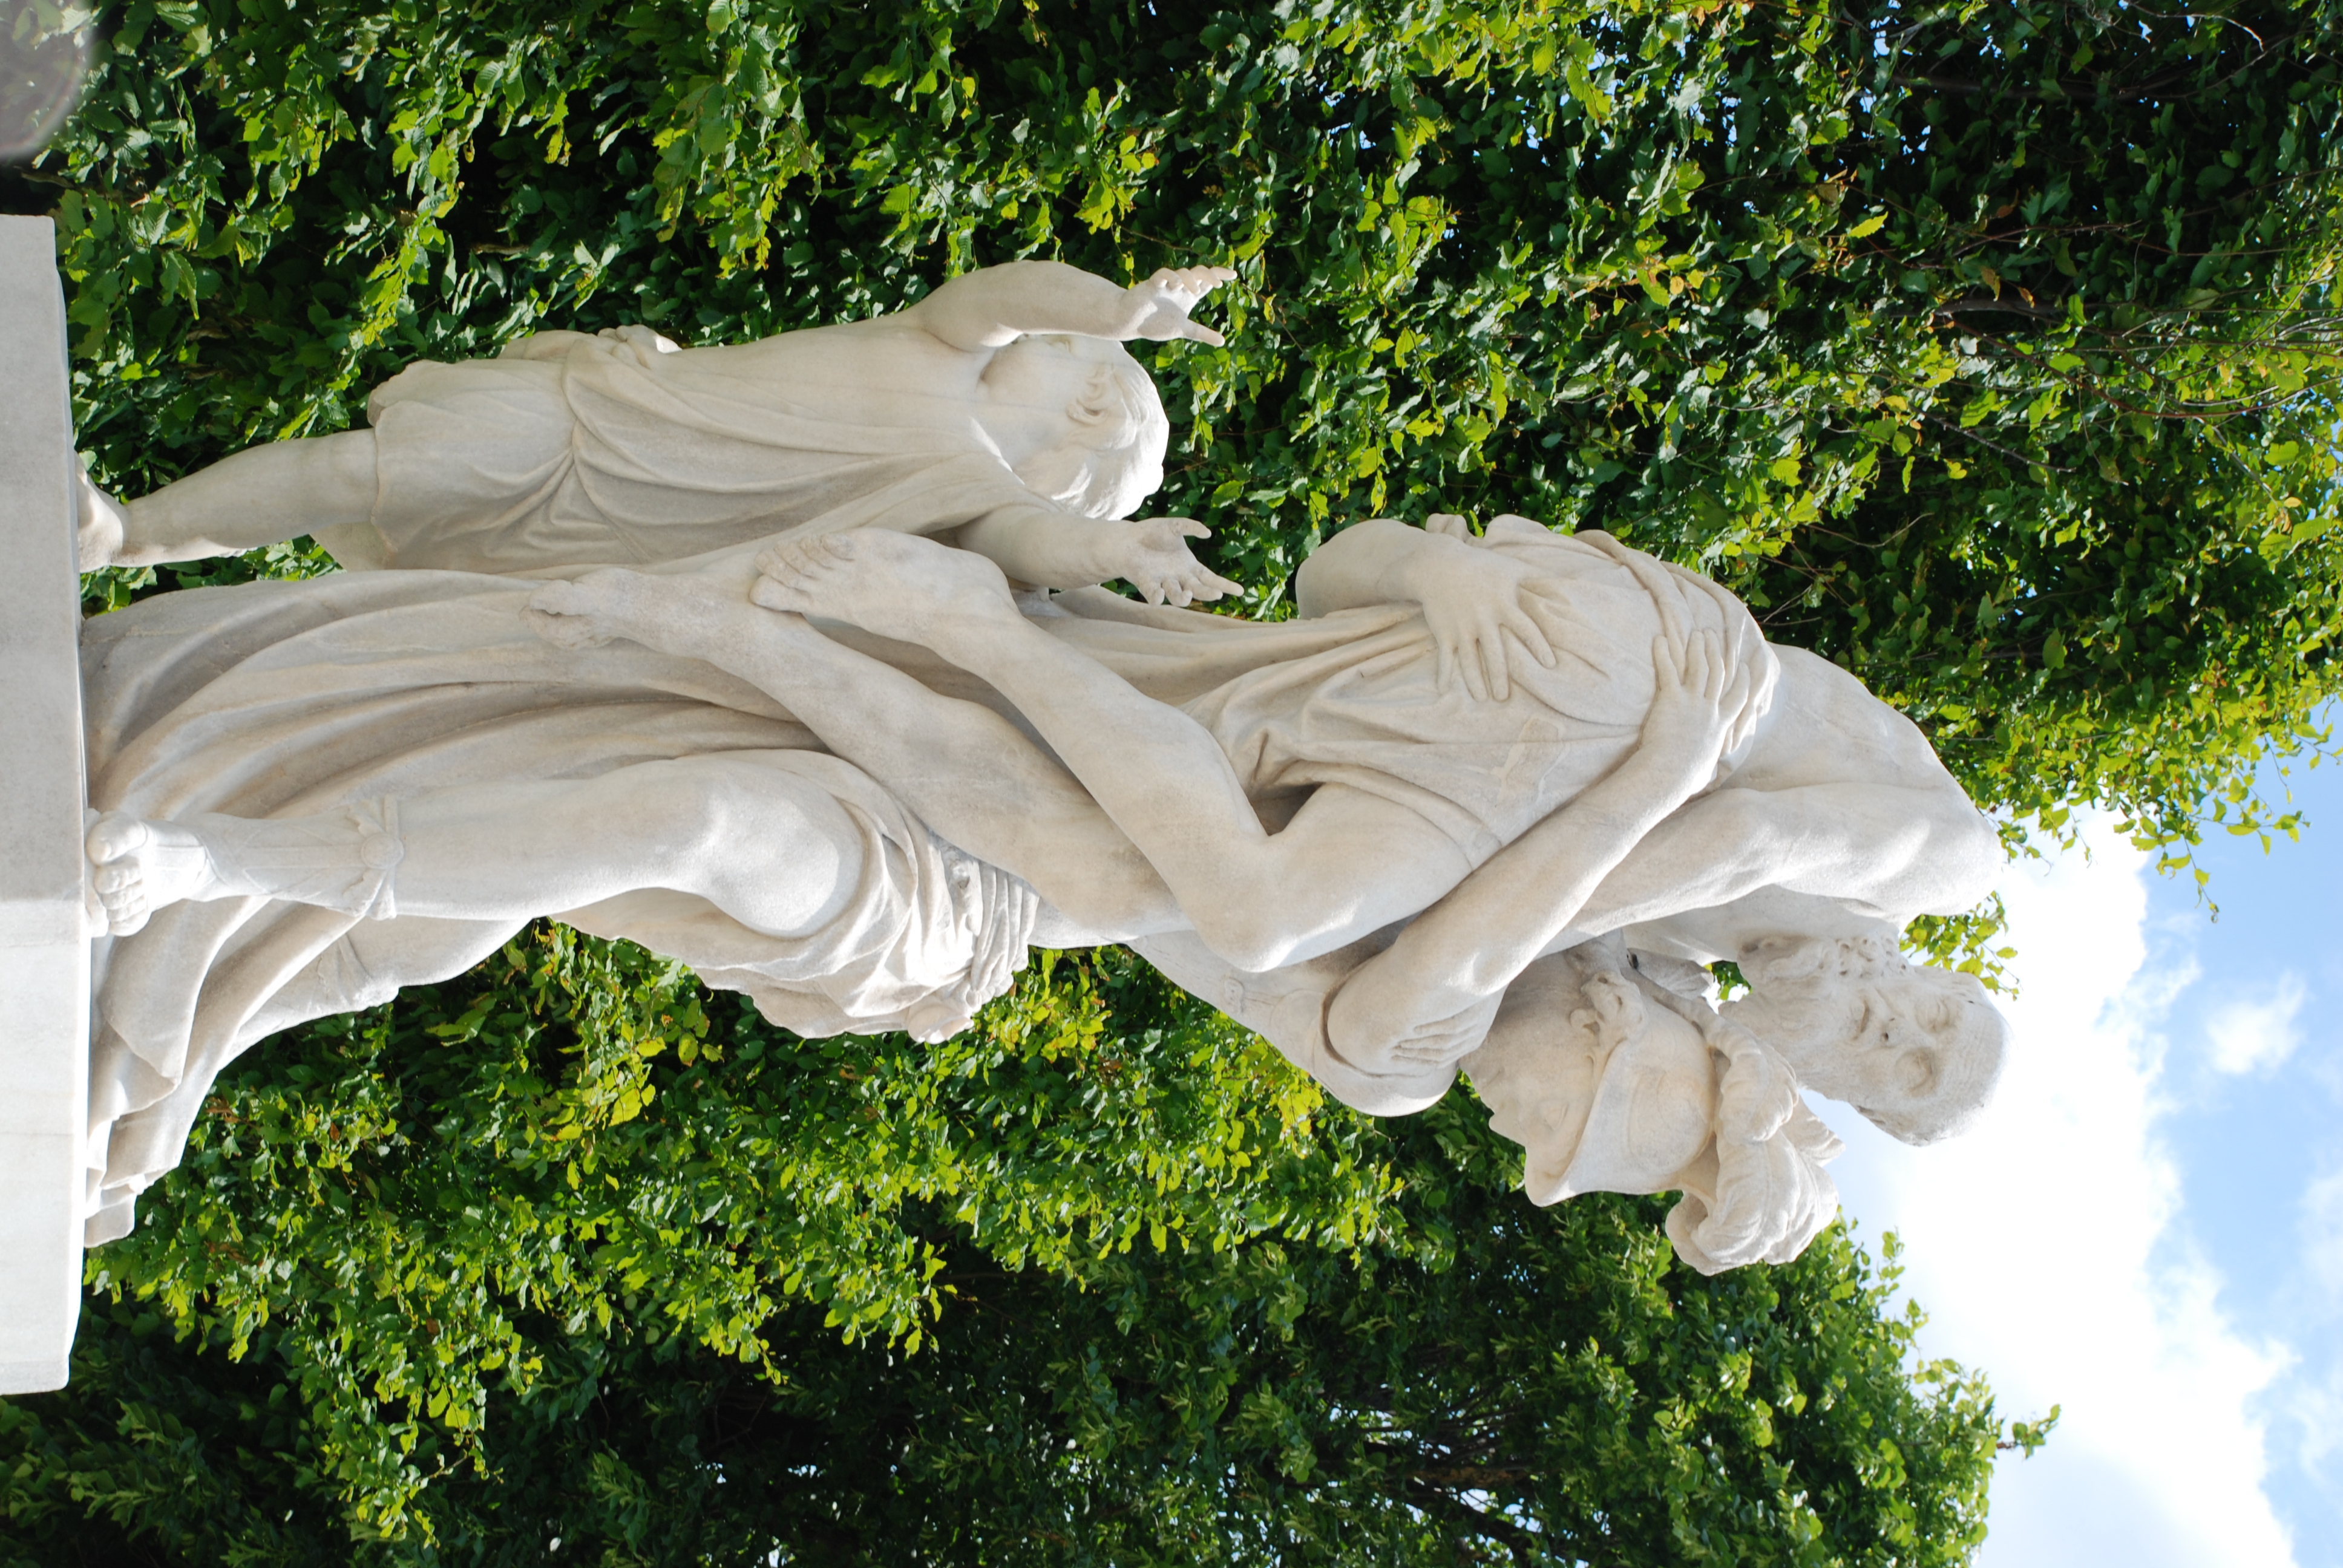
city, monument, cityscape, europe, statue, park, botany, nikon, garden, artwork, austria, sculpture, art, cool image, vienna, carving, d80, cityscapes, wien, nikond80, osterreich, stone carving, nonbuilding structure, classical sculpture